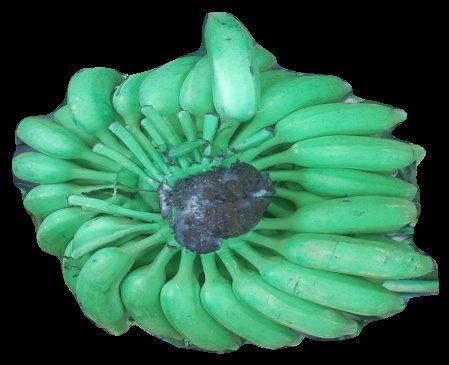
Variety: elakki-bale
Grade: grade1